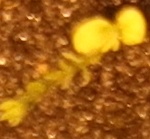
Label: Flax